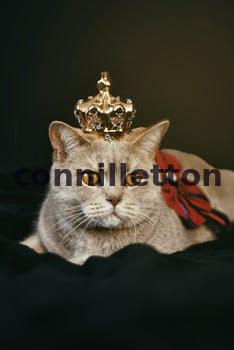
Label: Watermark